Government in late medieval England

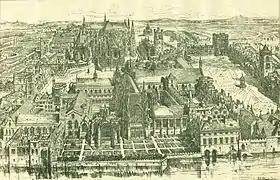
Westminster Palace, the main royal residence, showing St Stephen's Chapel in the centre with the White Chamber and Painted Chamber on the left and Westminster Hall on the right

In the Middle Ages, there was no clear distinction between the royal court and the royal household. The court might refer to everyone around the king, while the household referred to the specific institution that served the king.